Kato Mikeladze Award

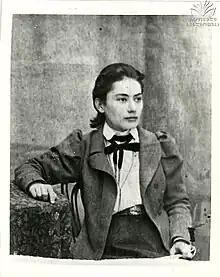
Kato Mikeladze in Paris, 1909

The Kato Mikeladze Award is awarded by the Women's Fund in Georgia, recognising the work of women's rights activists in Georgia. It is named after the feminist and journalist Kato Mikeladze. It was established in 2013. It is usually awarded on 29 November – International Women Human Rights Defenders Day. No award was made in 2022.